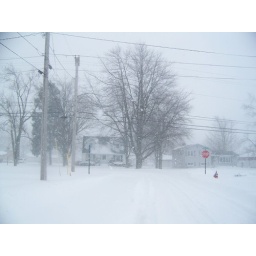
standing in the middle of the road looking toward Main Street